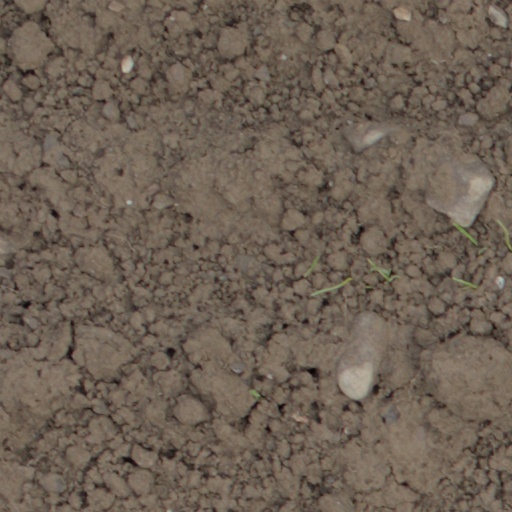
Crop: wheat